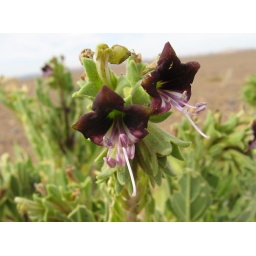
Spots of green in endless sand